3 Aquarii

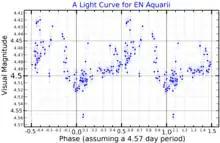
A light curve for EN Aquarii, plotted from "Hipparcos" data. The data were folded with the 4.57 day period reported by Koen and Eyer (2002)

3 Aquarii (abbreviated 3 Aqr) is a variable star in the equatorial constellation of Aquarius. "3 Aquarii" is the Flamsteed designation; it also bears the Bayer designation k Aquarii and the variable star designation EN Aquarii. With a mean apparent visual magnitude of 4.429, it is visible to the naked eye in dark skies. It has an annual parallax shift of 5.57 milliarcseconds with a 5% margin of error, which translates to a physical distance of around from Earth.